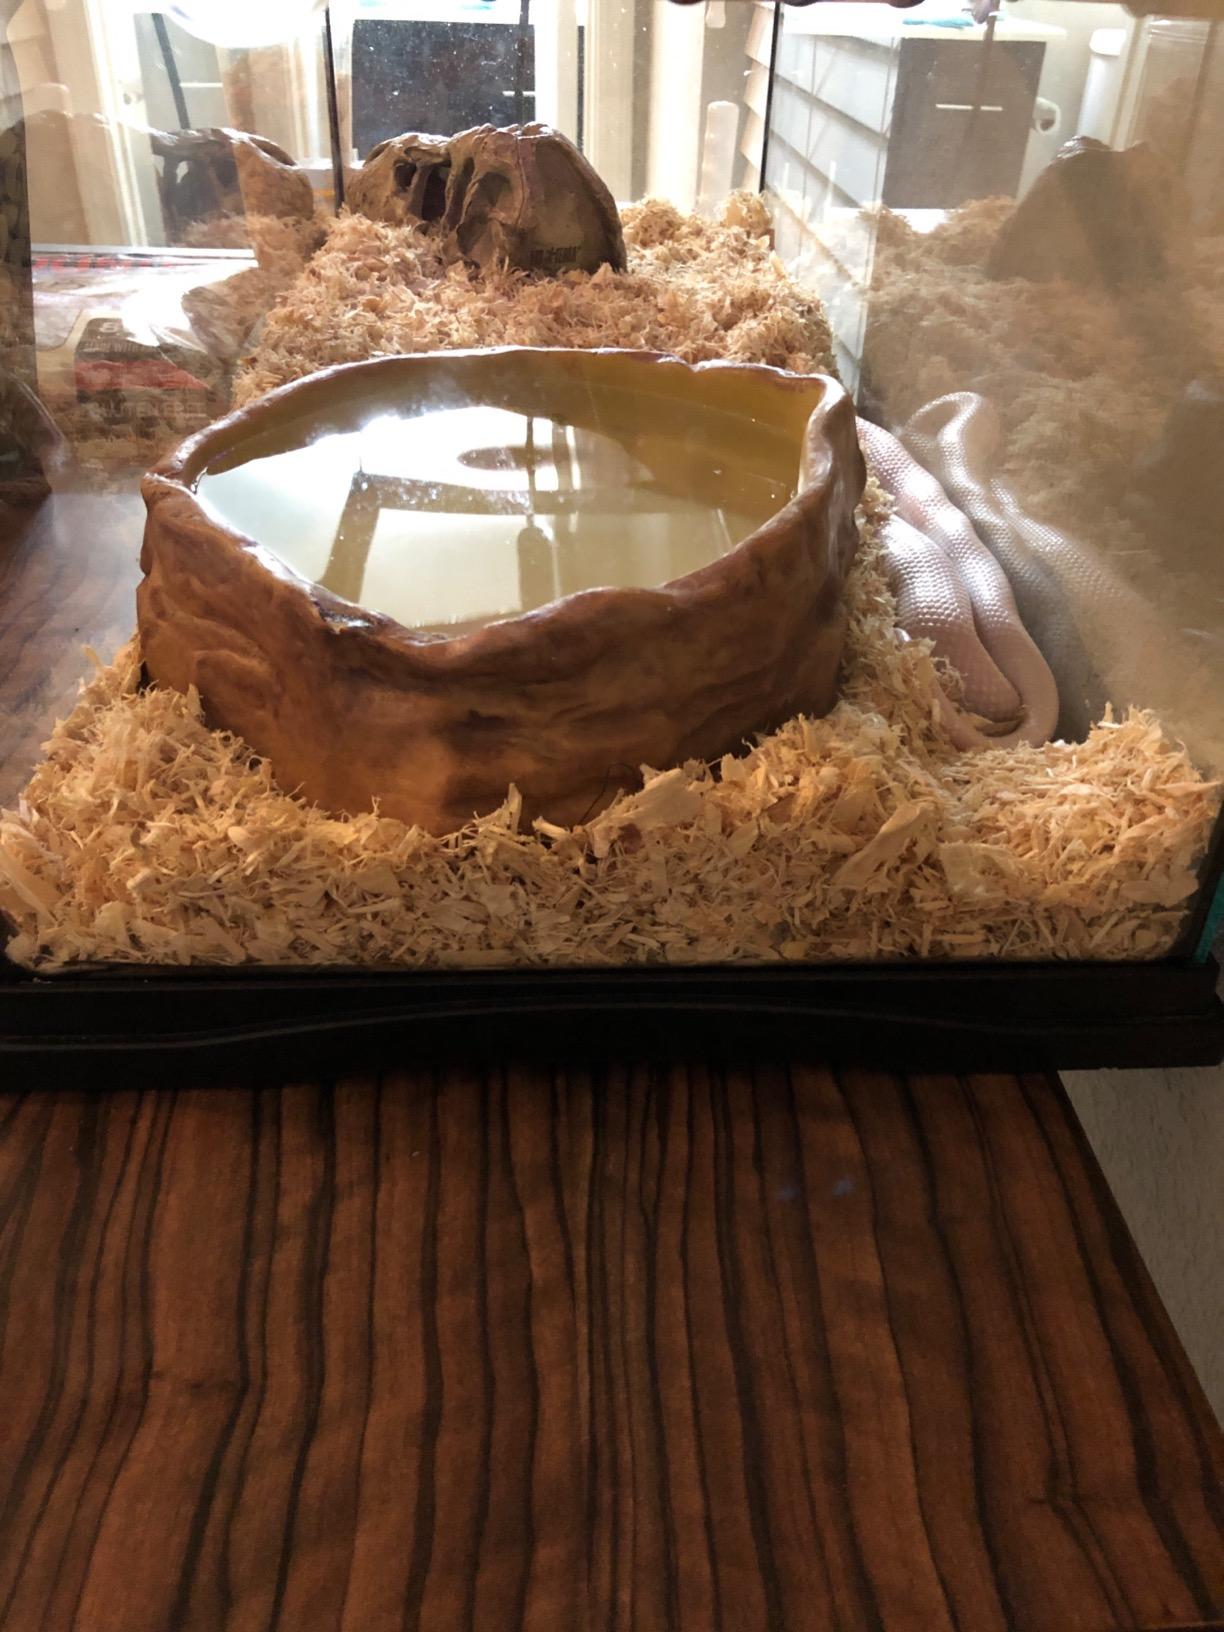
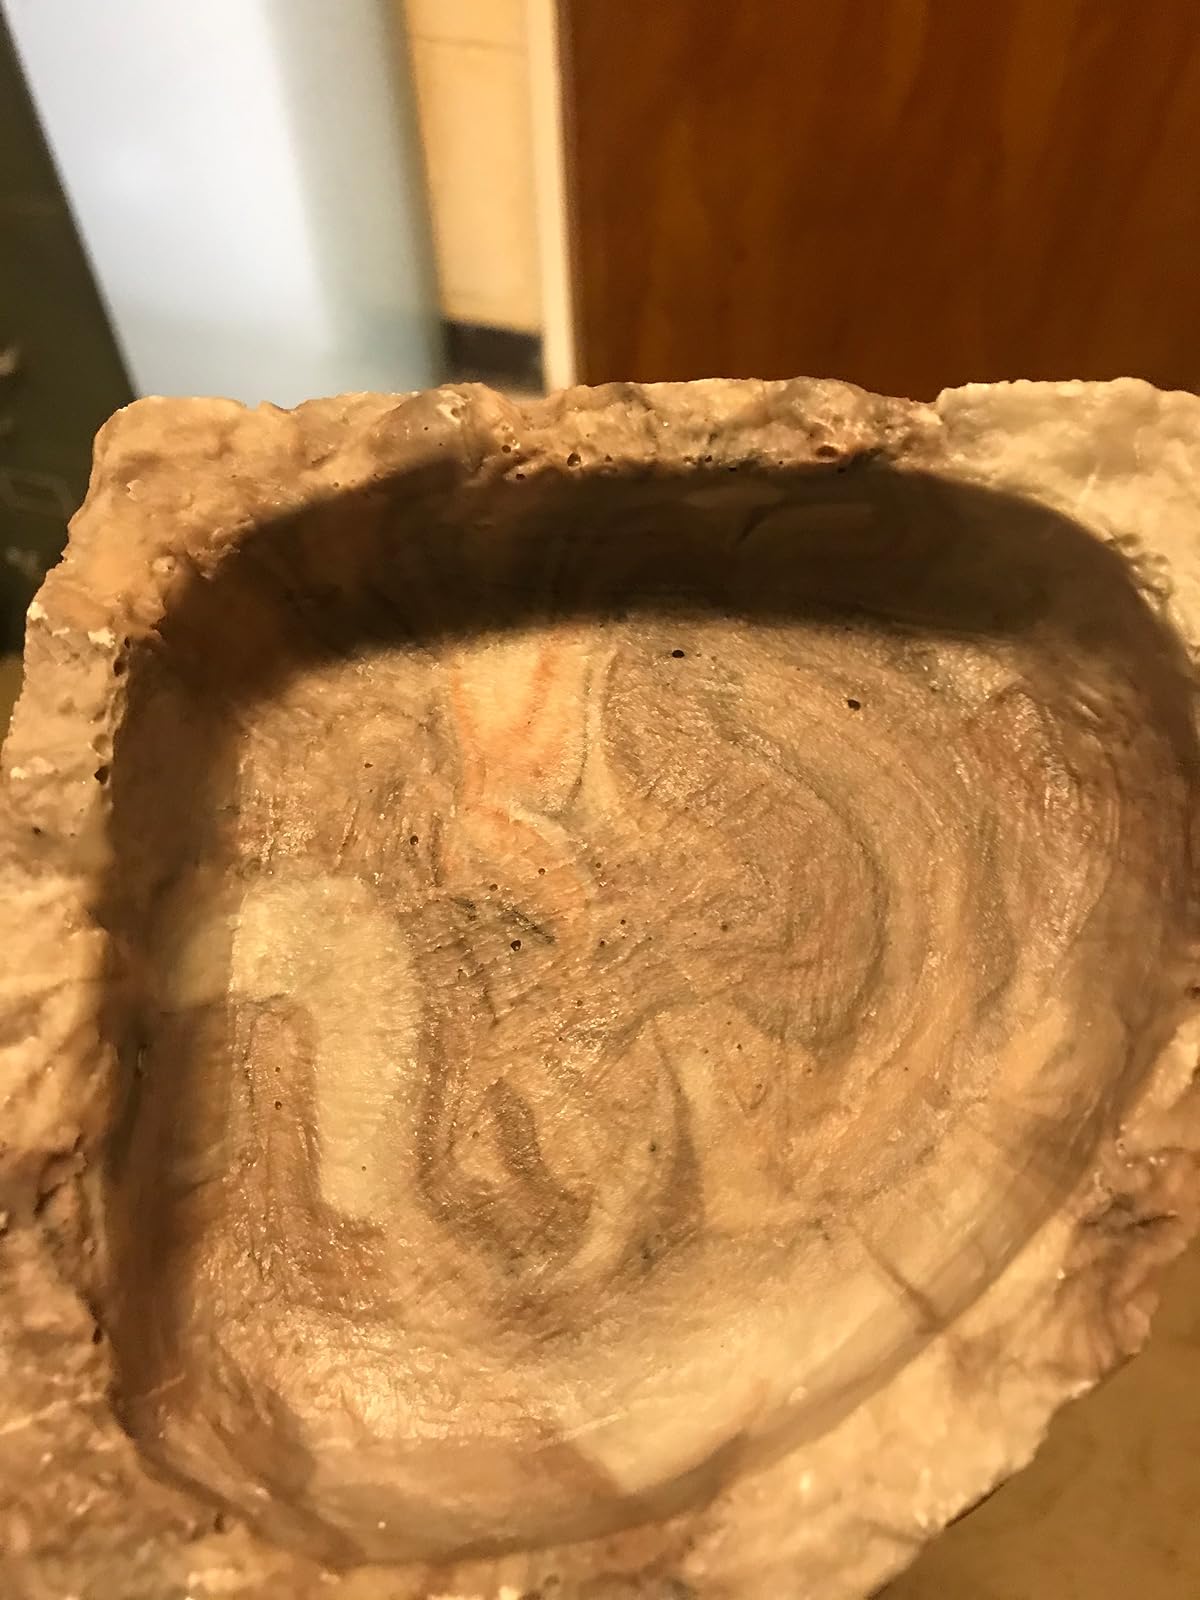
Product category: items_bowl
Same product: no